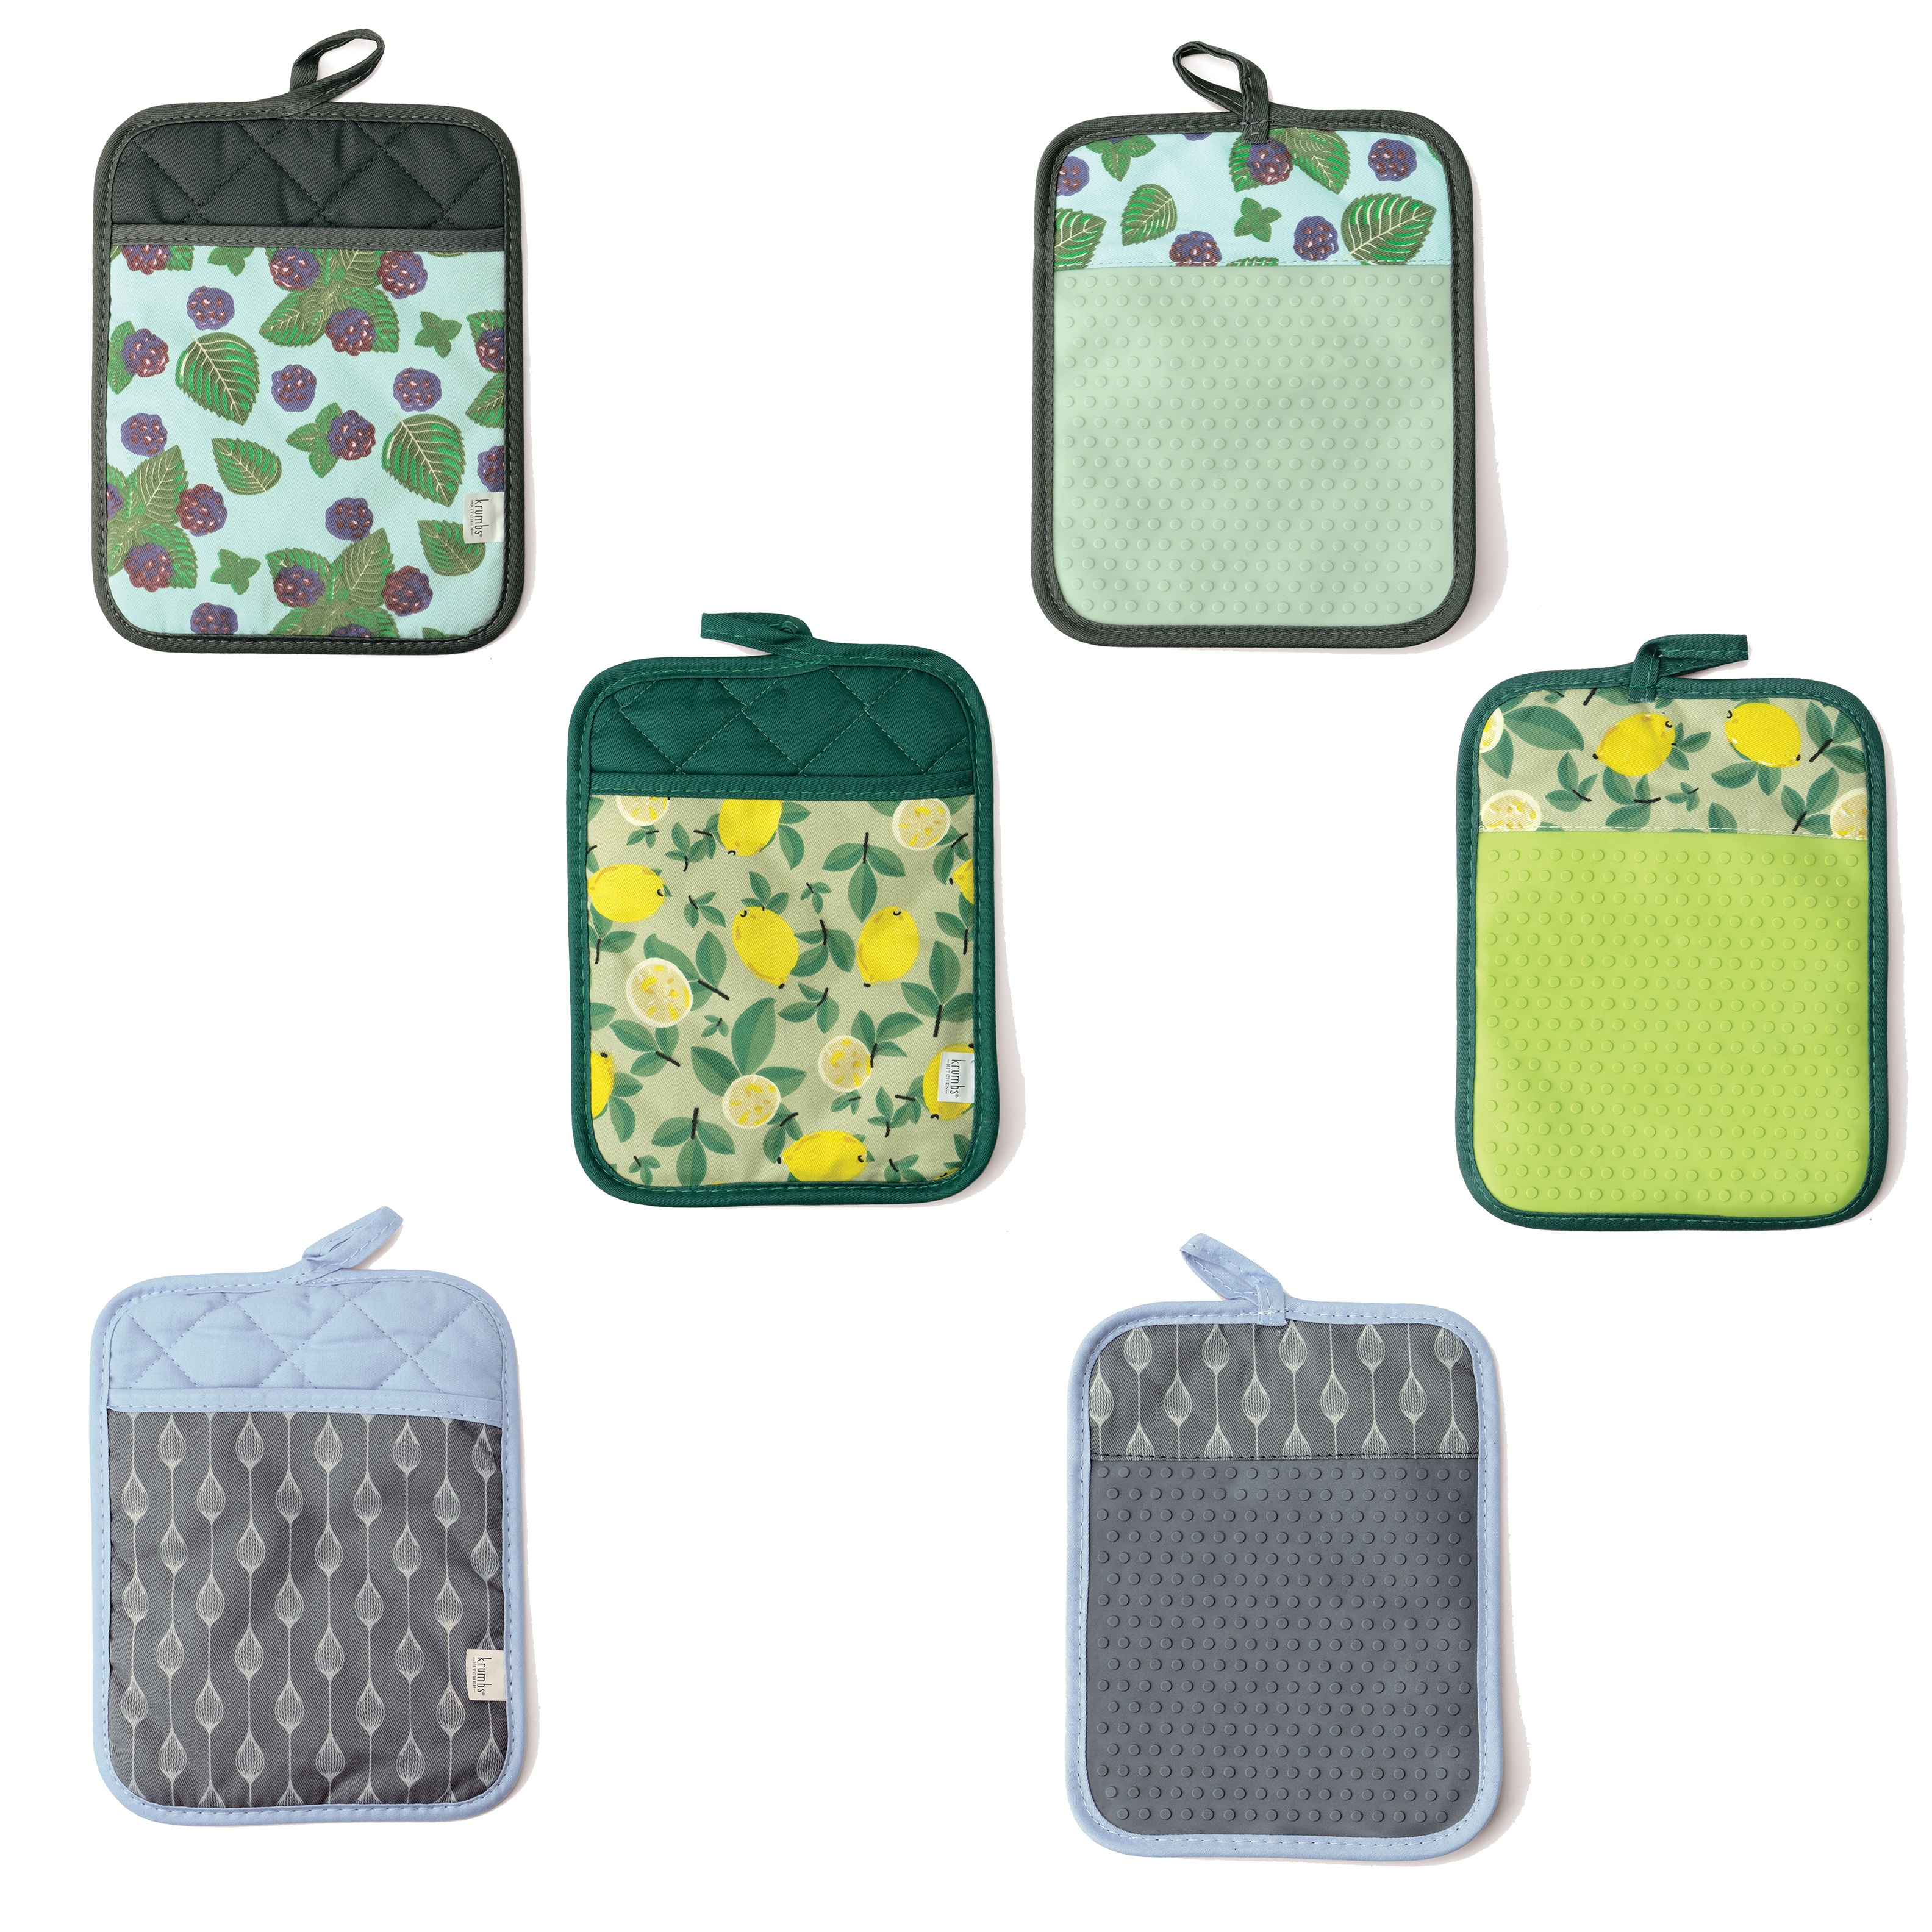
Farmhouse Silicone Pot Holder
Krumbs Kitchen® Farmhouse Collection Pot Holder Non-slip grip Heat resistant silicone Double layer fabric Protective pocket design Built-in hanging loop 3 styles 24 piece assortment Peggable design Coordinates with Farmhouse Collection Aprons, Spatulas, Spoons, Utensil Holders & Oven Mitts
Brand: Krumbs Kitchen
Category: Home & Garden > Kitchen & Dining > Kitchen Tools & Utensils > Oven Mitts & Pot Holders